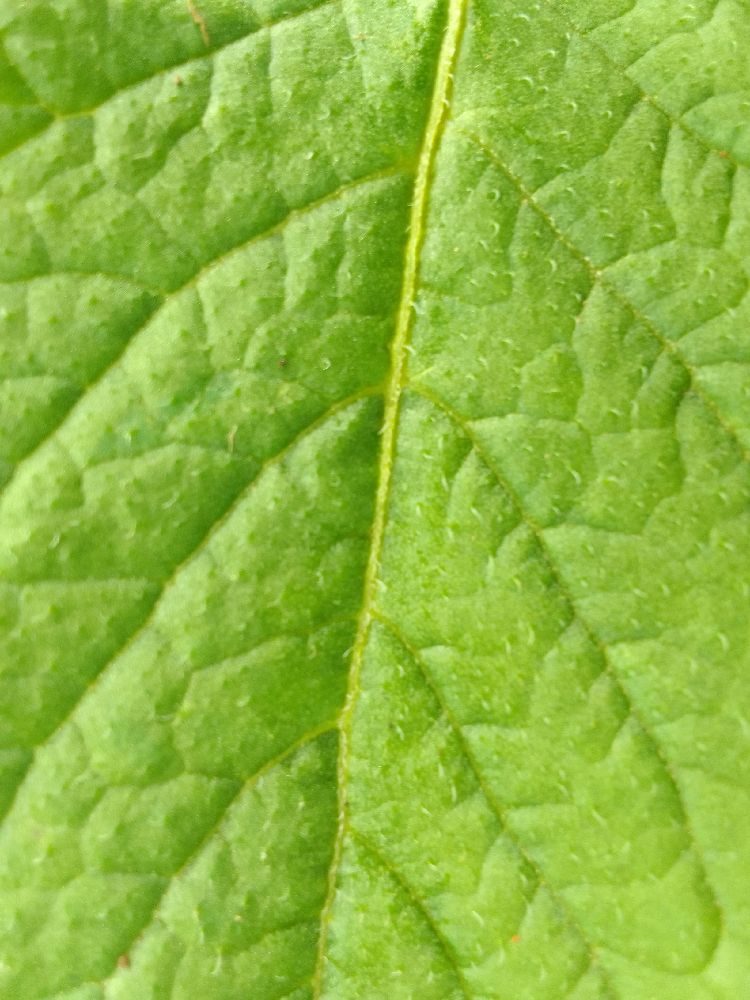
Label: Healthy